Jan Davidsz. de Heem

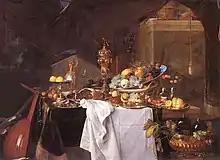
"A Table of Desserts"

Van Heem married twice, first with Alette van Weede with whom he had three surviving children on her death in 1643, one of which, Cornelis, would become a still life painter. He married a second time in 1644 with Anna Catherina Ruckers with whom he had six more children, one of whom was Jan who would also become a still life painter.